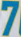
Number: 7